History of the Jews in Russia

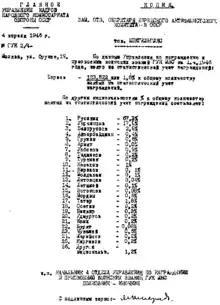
1946. The official response to an inquiry by JAC about the military decorations of Jews during the war (1.8% of the total number). Some antisemites attempted to accuse Jews of lack of patriotism and of hiding from military service.

To offset the growing Jewish national and religious aspirations of Zionism and to successfully categorize Soviet Jews under Stalin's definition of nationality, an alternative to the Land of Israel was established with the help of Komzet and OZET in 1928. The Jewish Autonomous Oblast with its center in Birobidzhan in the Russian Far East was to become a "Soviet Zion". Despite a massive domestic and international state propaganda campaign, however, the Jewish population in the Jewish Autonomous Oblast never reached 30% (in 2003 it was only about 1.2%). The experiment ground to a halt in the mid-1930s, during Stalin's first campaign of purges.